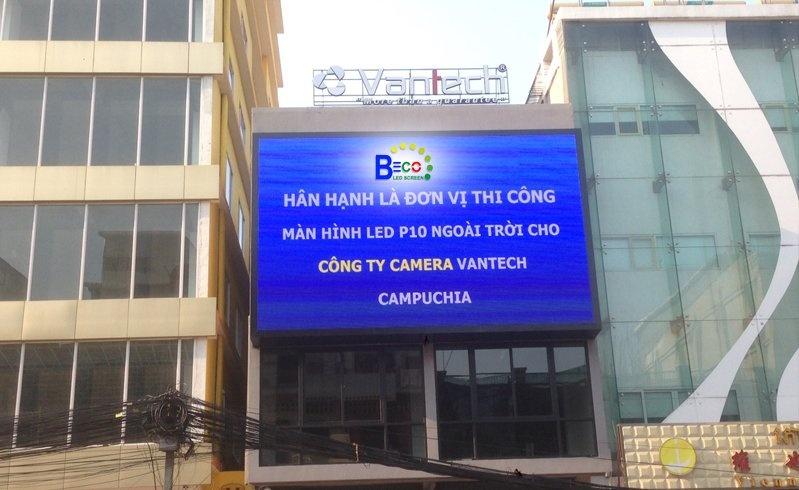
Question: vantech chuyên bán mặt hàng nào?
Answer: vantech chuyên bán camera